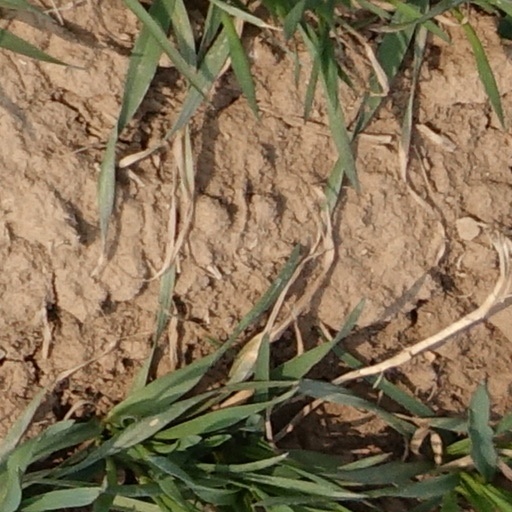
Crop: wheat